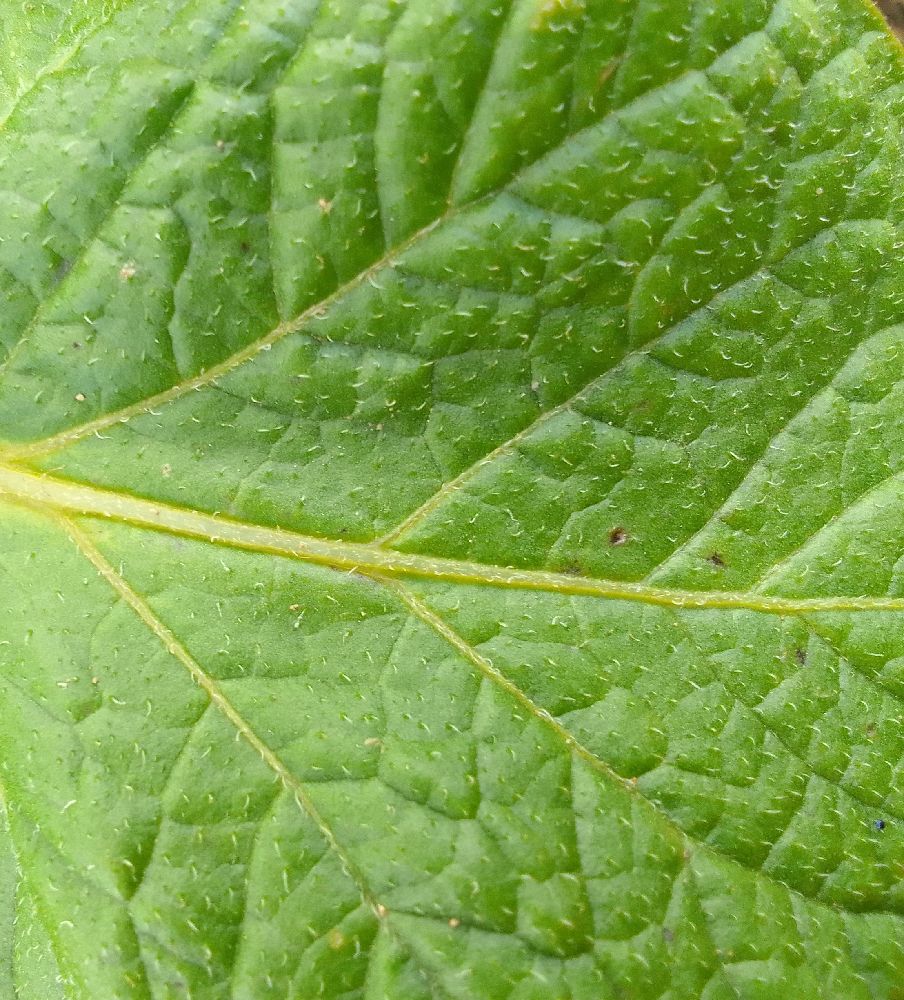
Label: Healthy